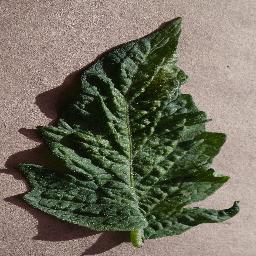
Label: Tomato___Spider_mites Two-spotted_spider_mite